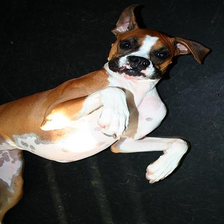
Species: dog
Breed: boxer